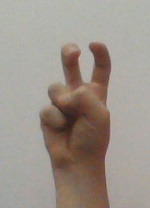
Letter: toot